Fehmarn Sound Bridge

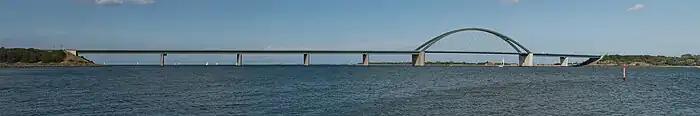
Panoramic image of the bridge as seen from southeast

At the same time as the opening of the bridge, changes were made to ferry services. The previous ferry service to the island of Fehmarn was discontinued. The service from Großenbrode Quay, Germany to Gedser, Denmark, crossing both Fehmarn Sound and the Fehmarn Belt, was replaced with a new service from Puttgarden (on Fehmarn) to Rødby, Denmark crossing just the Fehmarn Belt. The new bridge and ferry changes brought about a substantial time saving for both road and rail traffic along the so-called Vogelfluglinie (literally "bird flight line") from Hamburg to Copenhagen.